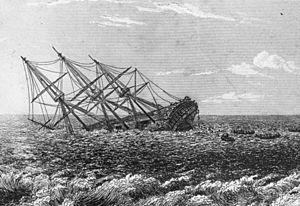
Le HMS Pandora était une frégate de classe Porcupine équipée de 24 canons de la Marine royale britannique, construite par Adams et Barnard à Deptford, en Angleterre et lancée le 17 mai 1779. Elle a été envoyée dans les eaux nord-américaines pendant la Guerre d'indépendance des États-Unis, puis a été mise « en retraite » après 1783. Elle est surtout connue pour être le navire envoyé en 1790 à la recherche du Bounty et des mutins qui s'en étaient emparés. Il a coulé sur le voyage de retour en 1791.
La mutinerie du Bounty eut lieu à bord du HMS Bounty, un trois-mâts de la Royal Navy, le 28 avril 1789 dans le Pacifique Sud. Les marins mécontents, menés par le second capitaine Fletcher Christian, prirent le contrôle du navire et abandonnèrent à la dérive sur une chaloupe le capitaine William Bligh et 18 marins qui lui étaient restés loyaux. Les mutins s'installèrent ensuite à Tahiti ou sur l'île Pitcairn tandis que la chaloupe de Bligh réalisa une traversée de plus de 3 500 milles marins jusqu'aux Indes orientales hollandaises.